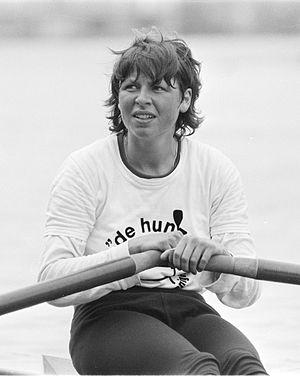
Nicolette Hellemans est une rameuse néerlandaise née le 30 novembre 1961 à Groningue.